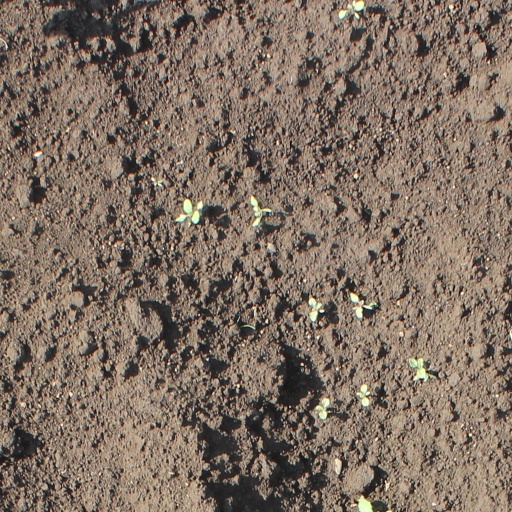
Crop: soybean